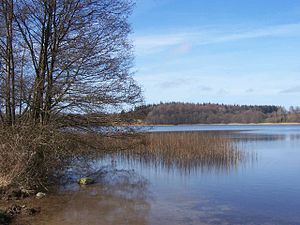
Store Snap Sø
Store Snap Sø
Store Snap Sø eller Großer Schnaaper See er en cirka 16,6 hektar stor sø i det nordlige Tyskland, beliggende i delstaten Slesvig-Holsten. Den ligger få hundrede meter nordvest for Vindeby Nor ved byen Egernførde i bunden af halvøen Svans.